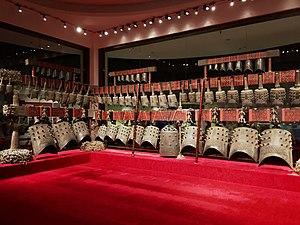
La période des Royaumes combattants s'étend, dans l'histoire de la Chine, du Vᵉ siècle av. J.-C. à l'unification des royaumes chinois par la dynastie Qin en 221 av. J.-C. Ce nom lui est donné tardivement, par référence aux Stratagèmes des Royaumes combattants, ouvrage portant sur cette période. Elle correspond dans la chronologie dynastique à la fin de la période des Zhou orientaux. Cette chronologie, qui repose sur l'historiographie traditionnelle, ne correspond pas nécessairement à la datation précise des évolutions sociales, politiques, économiques et culturelles : ce qui caractérise les Royaumes combattants date principalement du début du IVᵉ siècle av. J.-C.